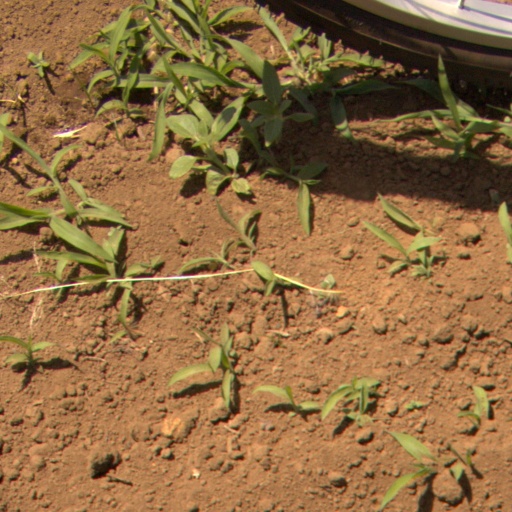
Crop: Jerusalem artichoke